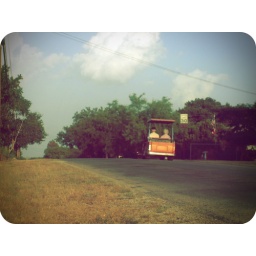
This old couple was riding down the road in a cute little golf cart the other day. So sweet. :]